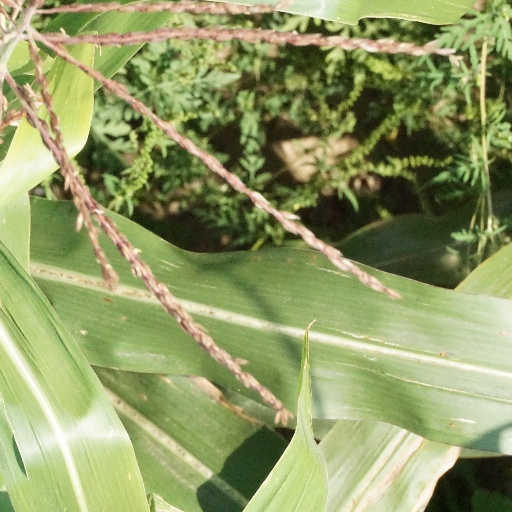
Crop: maize; corn